Georgy Gogichayev

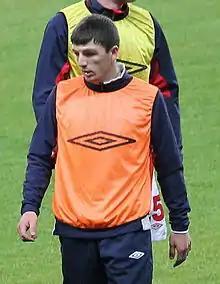
Georgi Gogichayev in 2010

Georgy Shotayevich Gogichayev (born 16 January 1991) is a Russian former professional association football player.